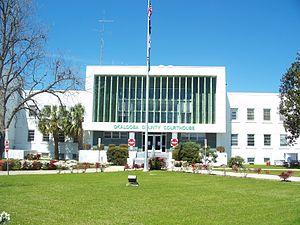
La ville de Crestview est le siège du comté d'Okaloosa, dans l’État de Floride, aux États-Unis. Sa population s’élevait à 20 978 habitants lors du recensement de 2010, estimée à 23 567 habitants en 2016.